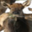
Label: deer